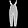
Label: Trouser